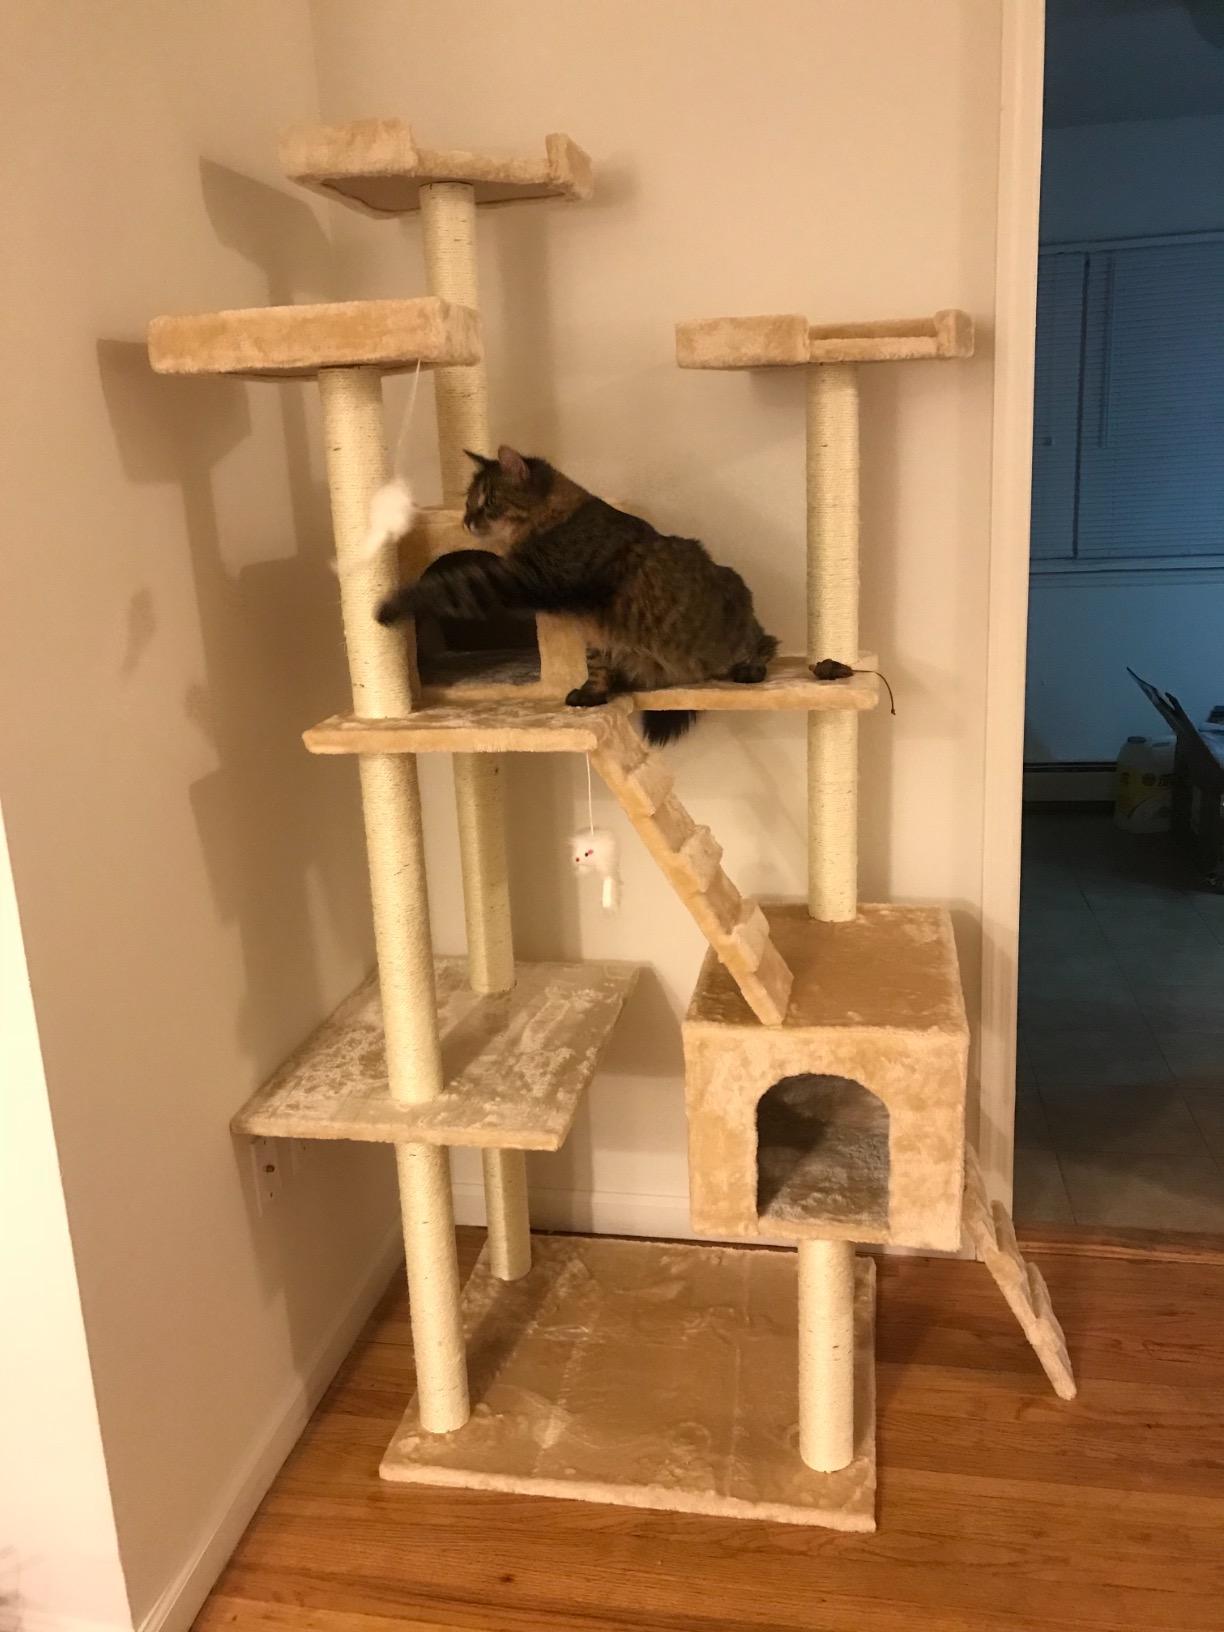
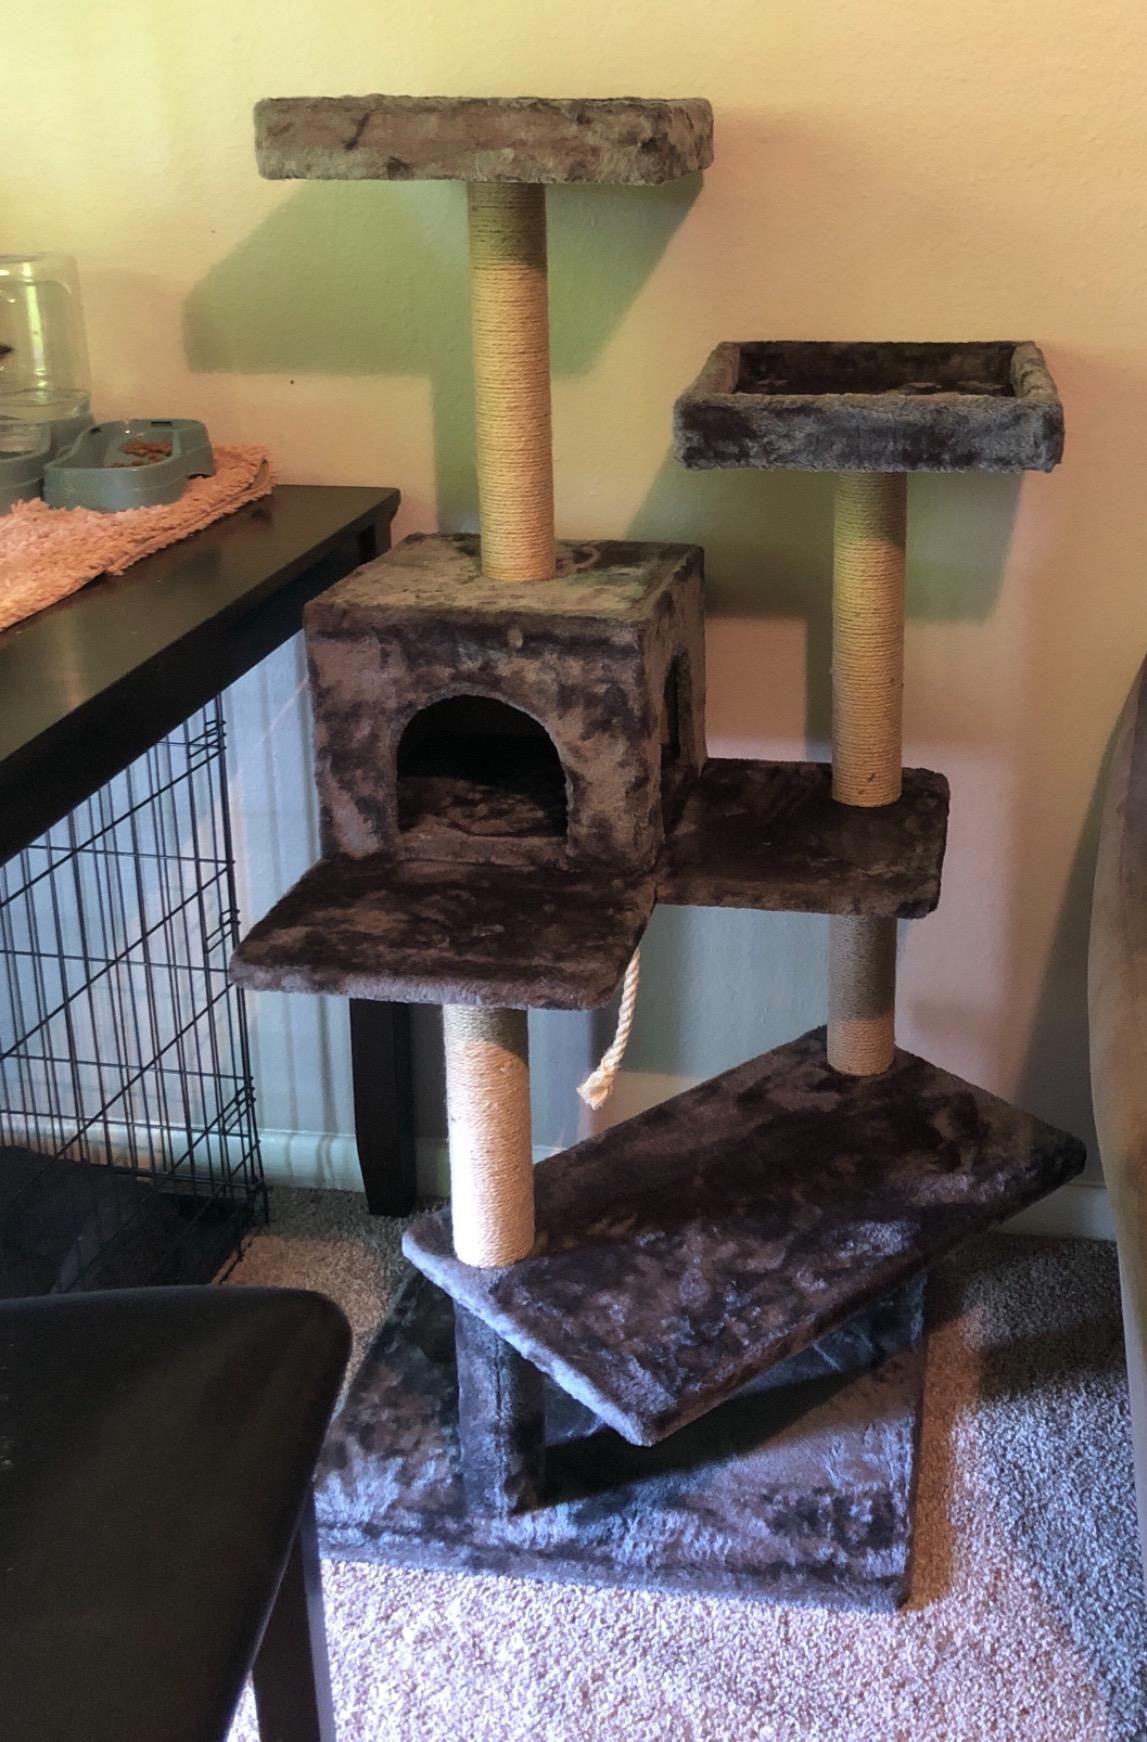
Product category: items_cat tree
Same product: no